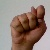
The image shows a hand gesture representing the letter 'T' in Indian Sign Language.